B for Boy

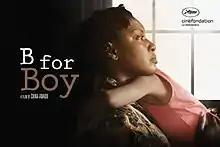
Film poster

B for Boy is a 2013 Nigerian drama film directed by Chika Anadu and starring Uche Nwadili, Ngozi Nwaneto & Nonso Odogwu. It had its world premiere at the 2013 London Film Festival. It won the "Best Film in an African Language" award at the 10th Africa Movie Academy Awards. A debut film for Anadu, the film explores feminism and social issues facing Nigerian women.